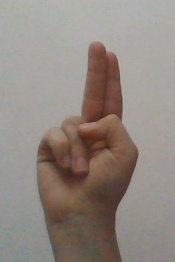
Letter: taa